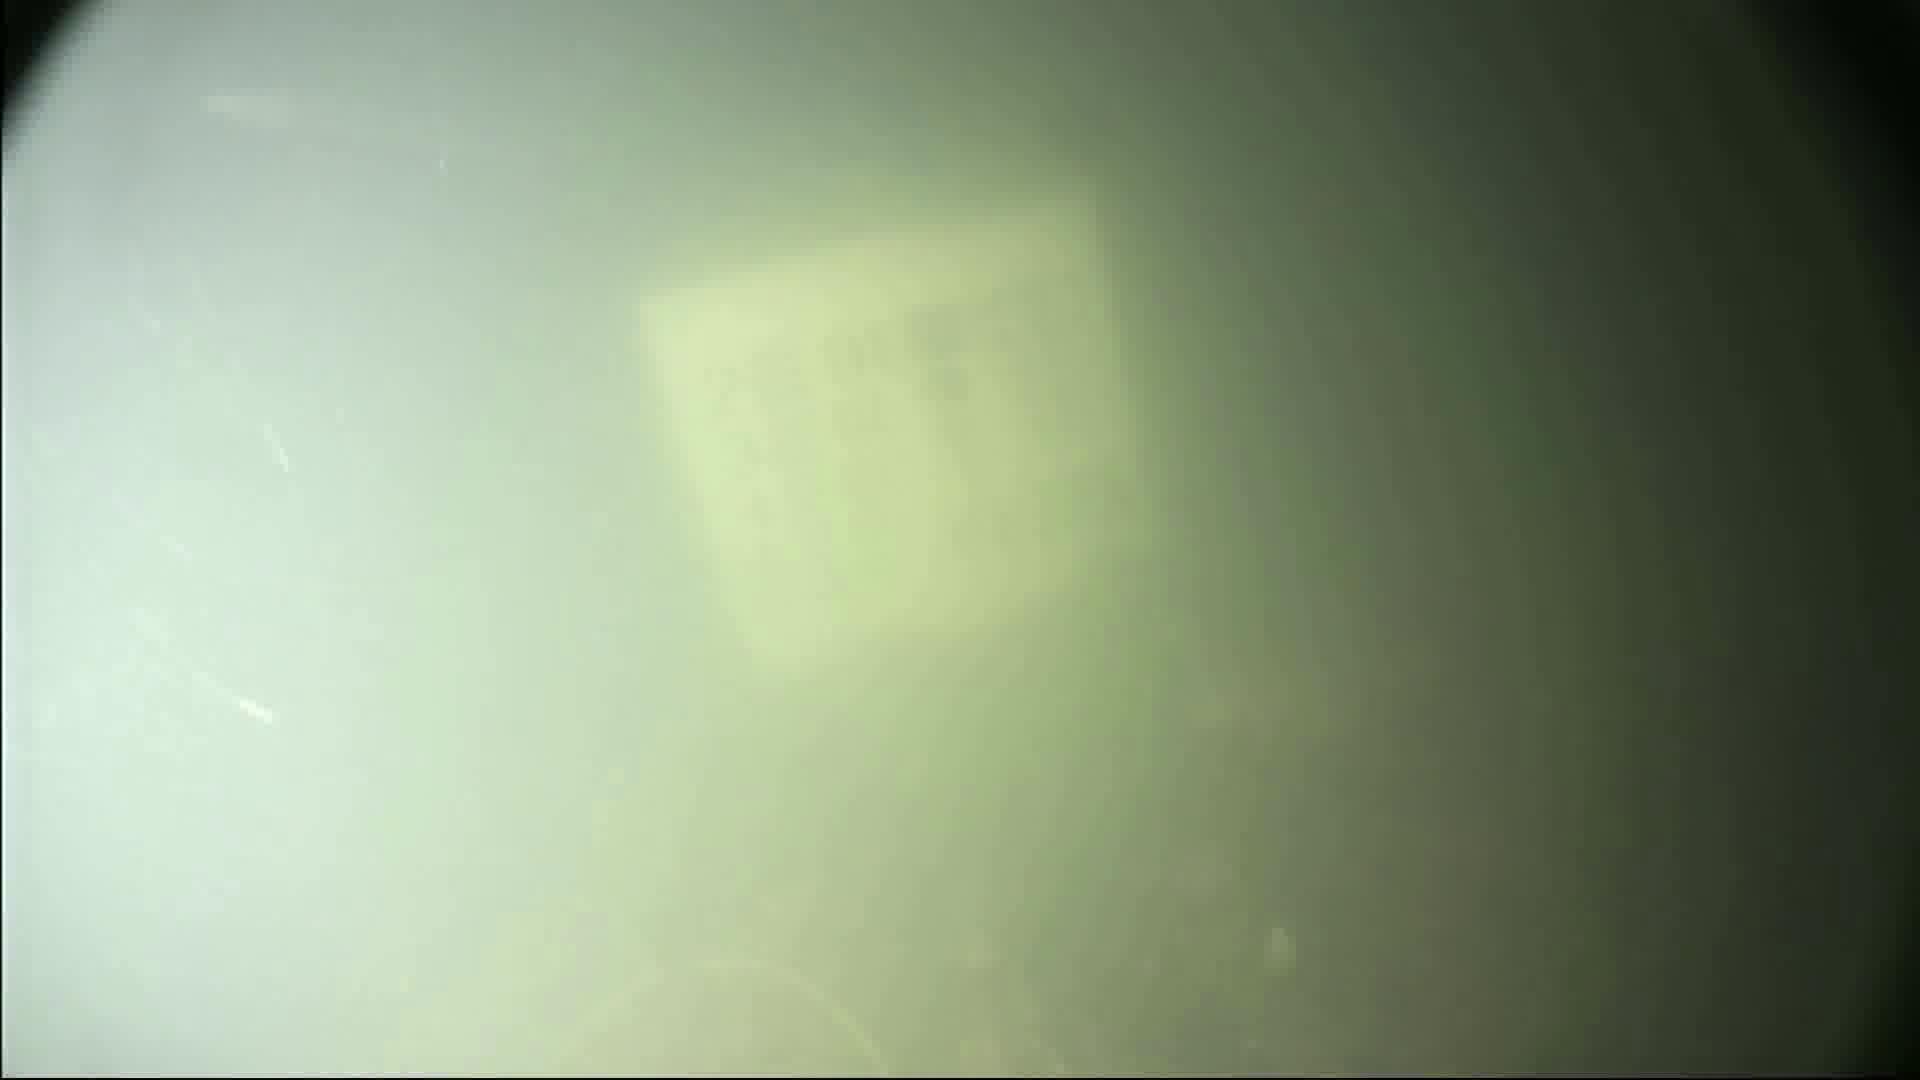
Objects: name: small_fish